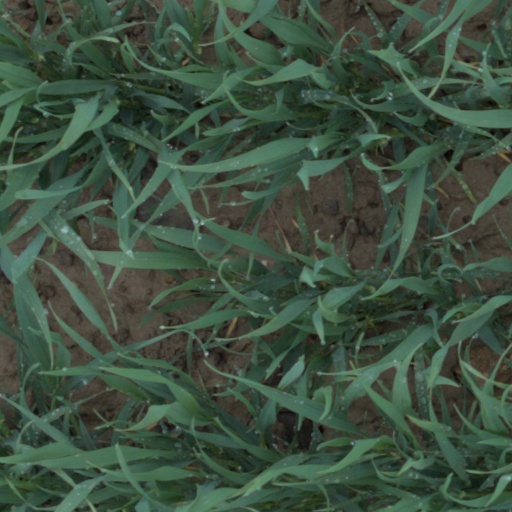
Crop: wheat